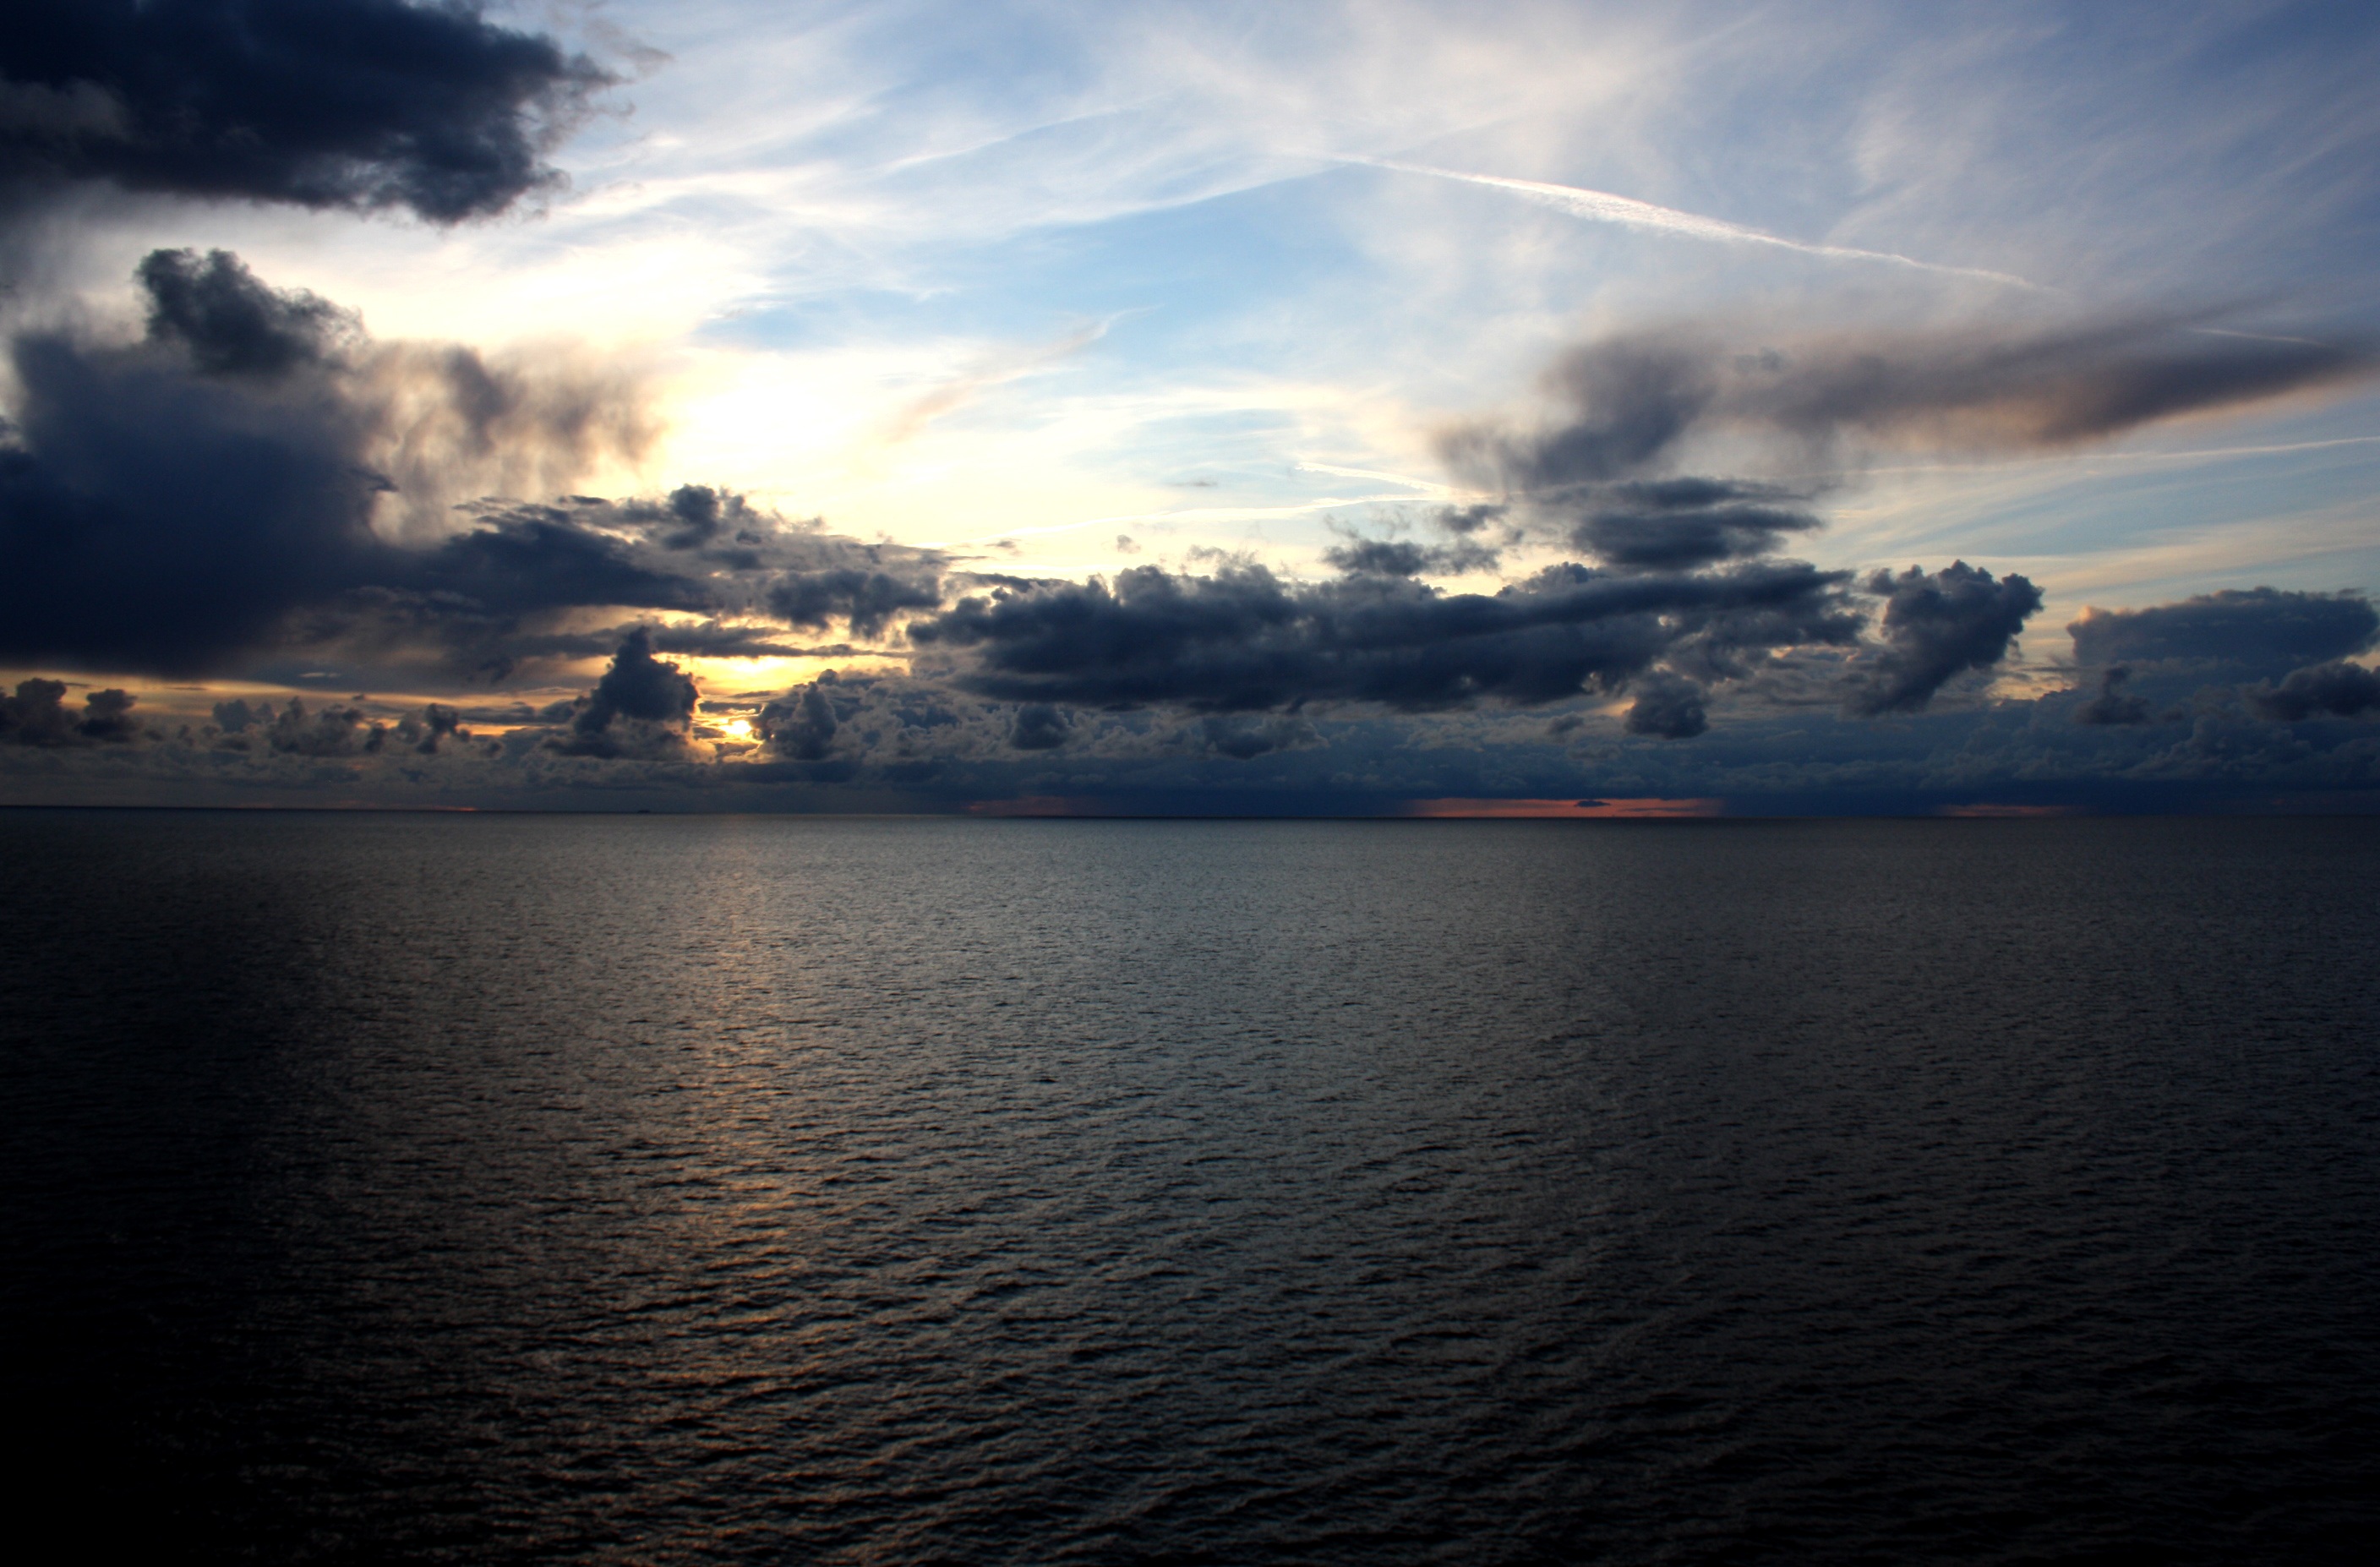
landscape, sea, coast, water, ocean, horizon, cloud, sky, sunrise, sunset, sunlight, morning, shore, lake, dawn, atmosphere, river, dusk, evening, twilight, reflection, cumulus, calm, reservoir, clouds, mood, loch, abendstimmung, afterglow, evening sky, meteorological phenomenon